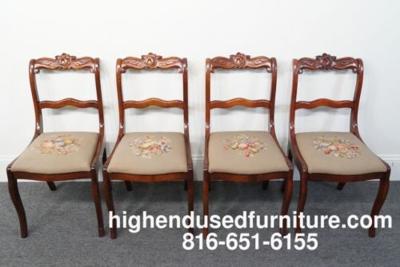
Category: chair